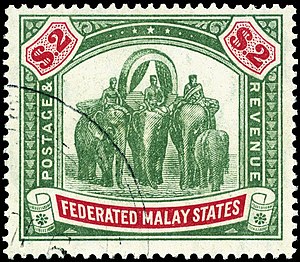
Federated Malay States
Federated Malay States havde fælles postvæsen. Dette frimærket blev udgivet i 1906
Federated Malay States var en samling britiske protektorater på Malayahalvøen fra 1895 til 1946. Staterne Negeri Sembilan, Pahang, Perak og Selangor var med i føderationen. Hovedstaden var Kuala Lumpur. Folketallet var i 1941 på 2.212.052. Føderationen dækkede et areal på 69.930 km².